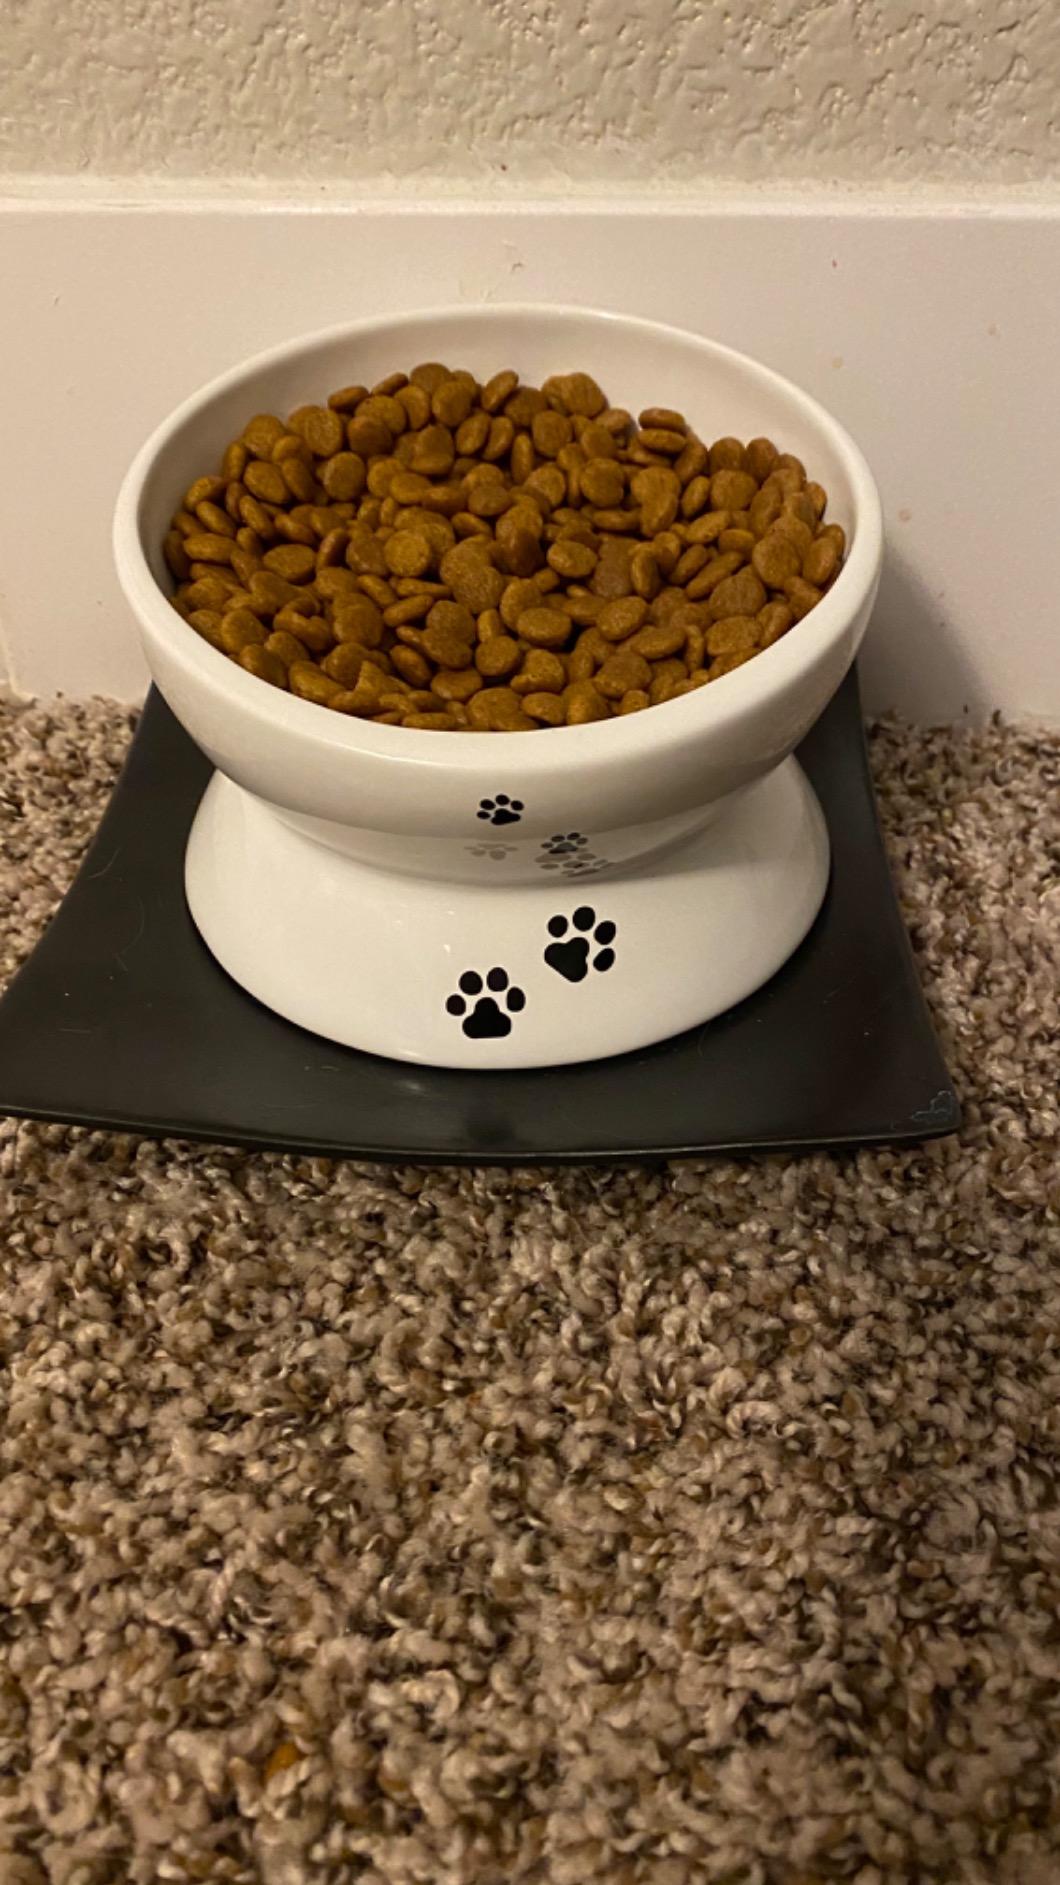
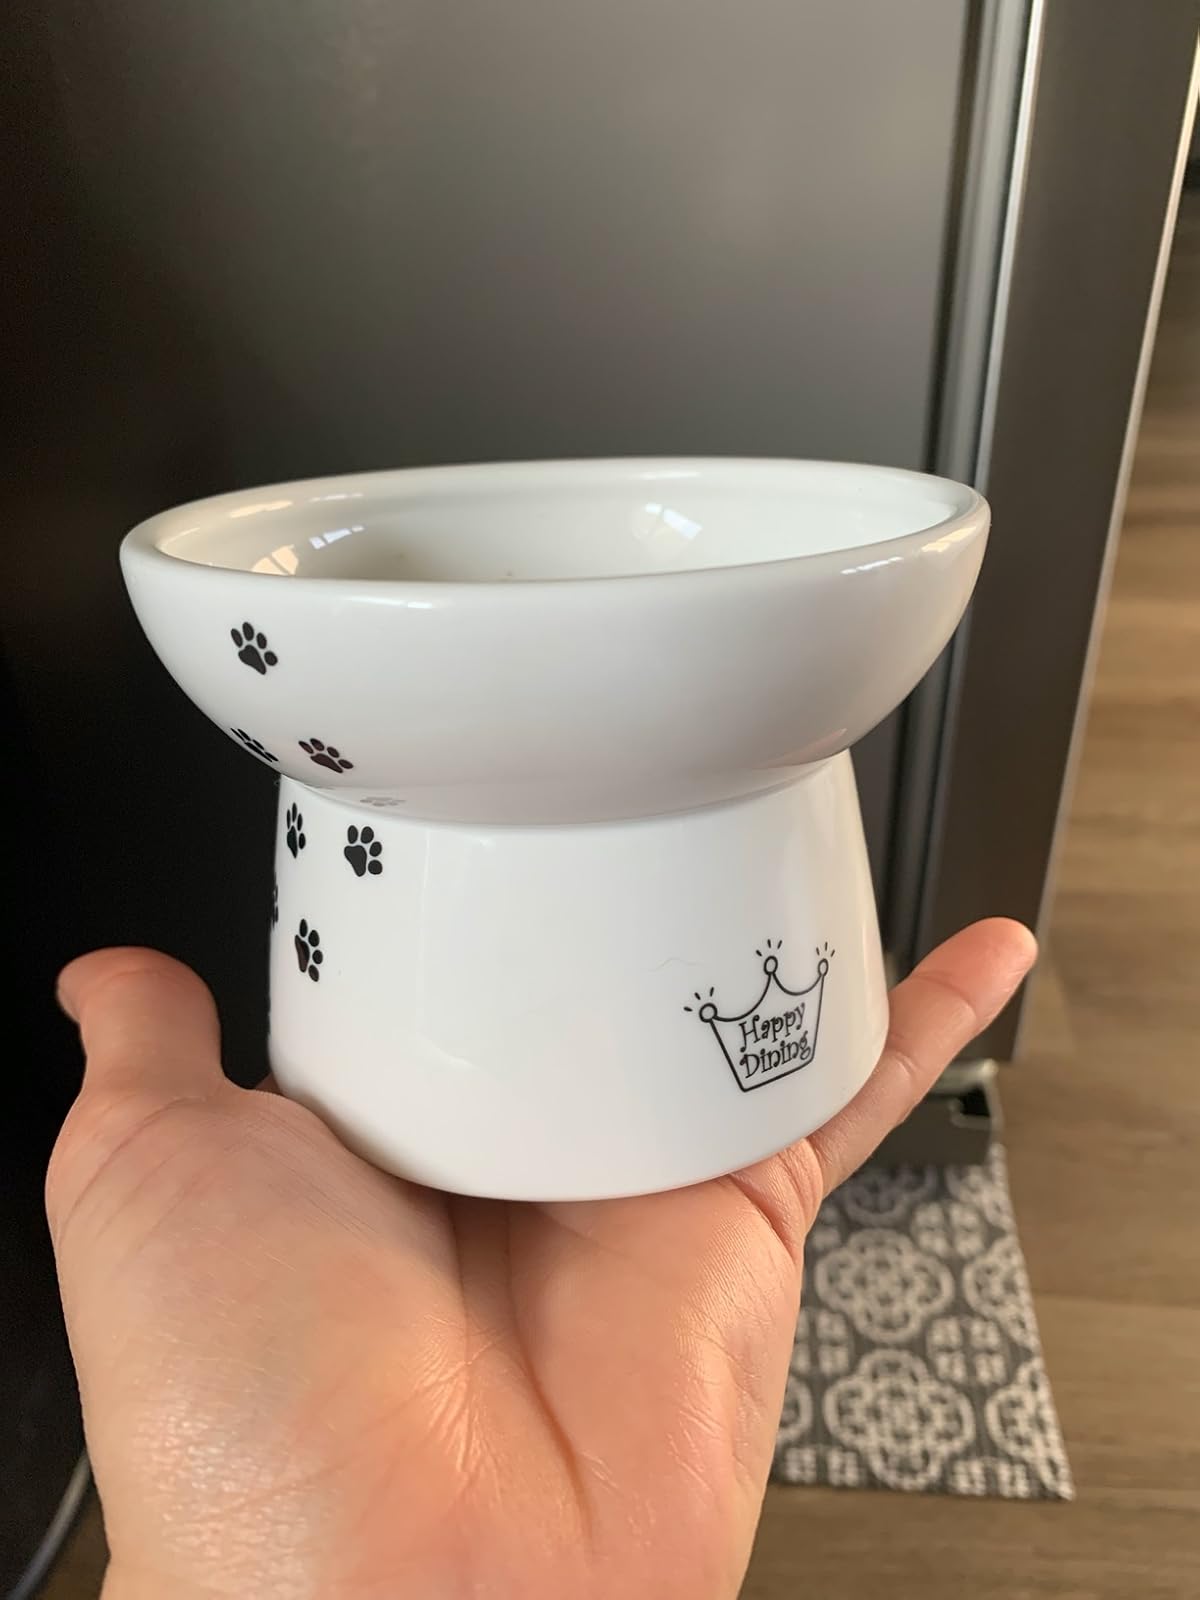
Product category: items_bowl
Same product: no